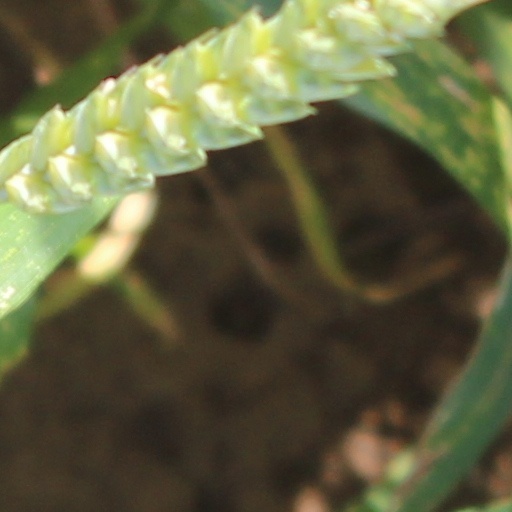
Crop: wheat